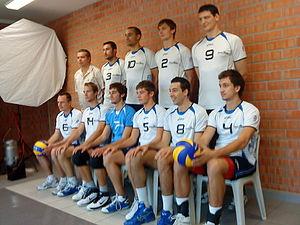
L'équipe de Nancy volley pour la saison 2010-2011
Grand Nancy Volley-Ball est un club de volley-ball basé à Nancy et évoluant depuis 2009 en Ligue B avec une année en Ligue A lors de la saison 2014-2015.